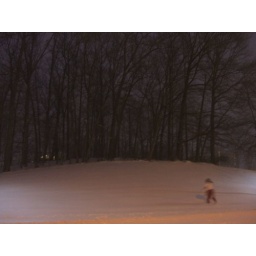
The hill right by Korb Hall. There's a girl with a plastic laundry basket, ready to slide down the hill.